Ariadne Abandoned by Theseus

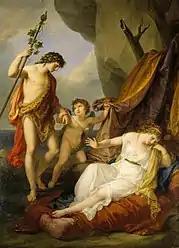
"Ariadne Abandoned by Theseus, Discovered by Bacchus (Bacchus and Ariadne)" (1794), 246 cm x 165 cm, oil on canvas

Angelica Kauffman was a leading Neoclassical painter in the 18th century in Europe and is credited with popularizing the Neoclassical style in England. During her time in England, she began to adapt her style to include more romantic elements, including vibrant colors, more emotion in the subjects, and overall less rigidity. She became well known for her use of rich colors, specifically the use of Venetian red. This pigment is a warm and darker shade of red frequently used in Italian Renaissance paintings.